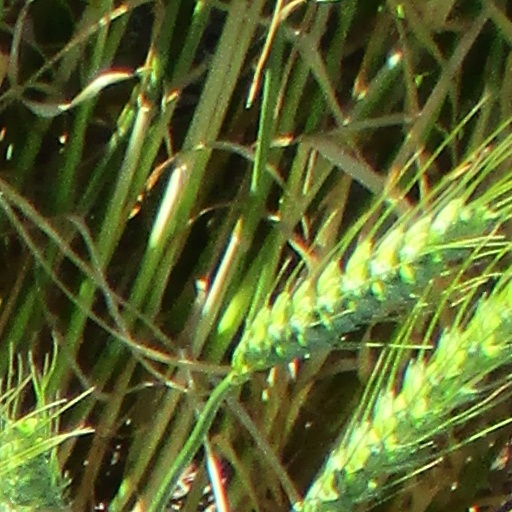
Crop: wheat